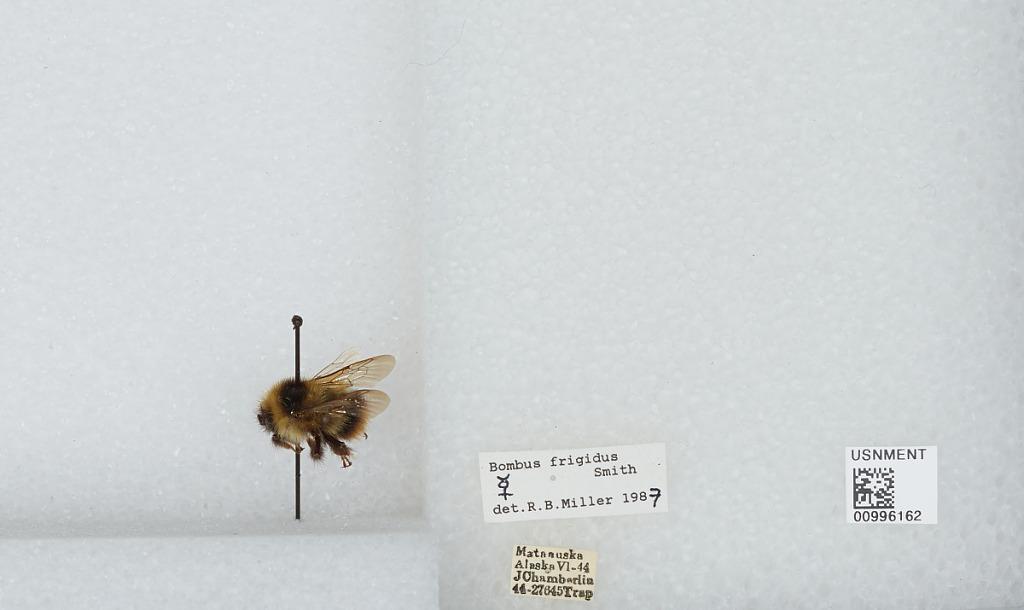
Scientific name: Bombus (Pyrobombus) frigidus Smith
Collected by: J. Chamberlin
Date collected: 1944-6-
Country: United States
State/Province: Alaska
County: Matanuska-Susitna
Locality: Matanuska
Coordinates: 61.38, -150.25
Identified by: Miller, R. B.